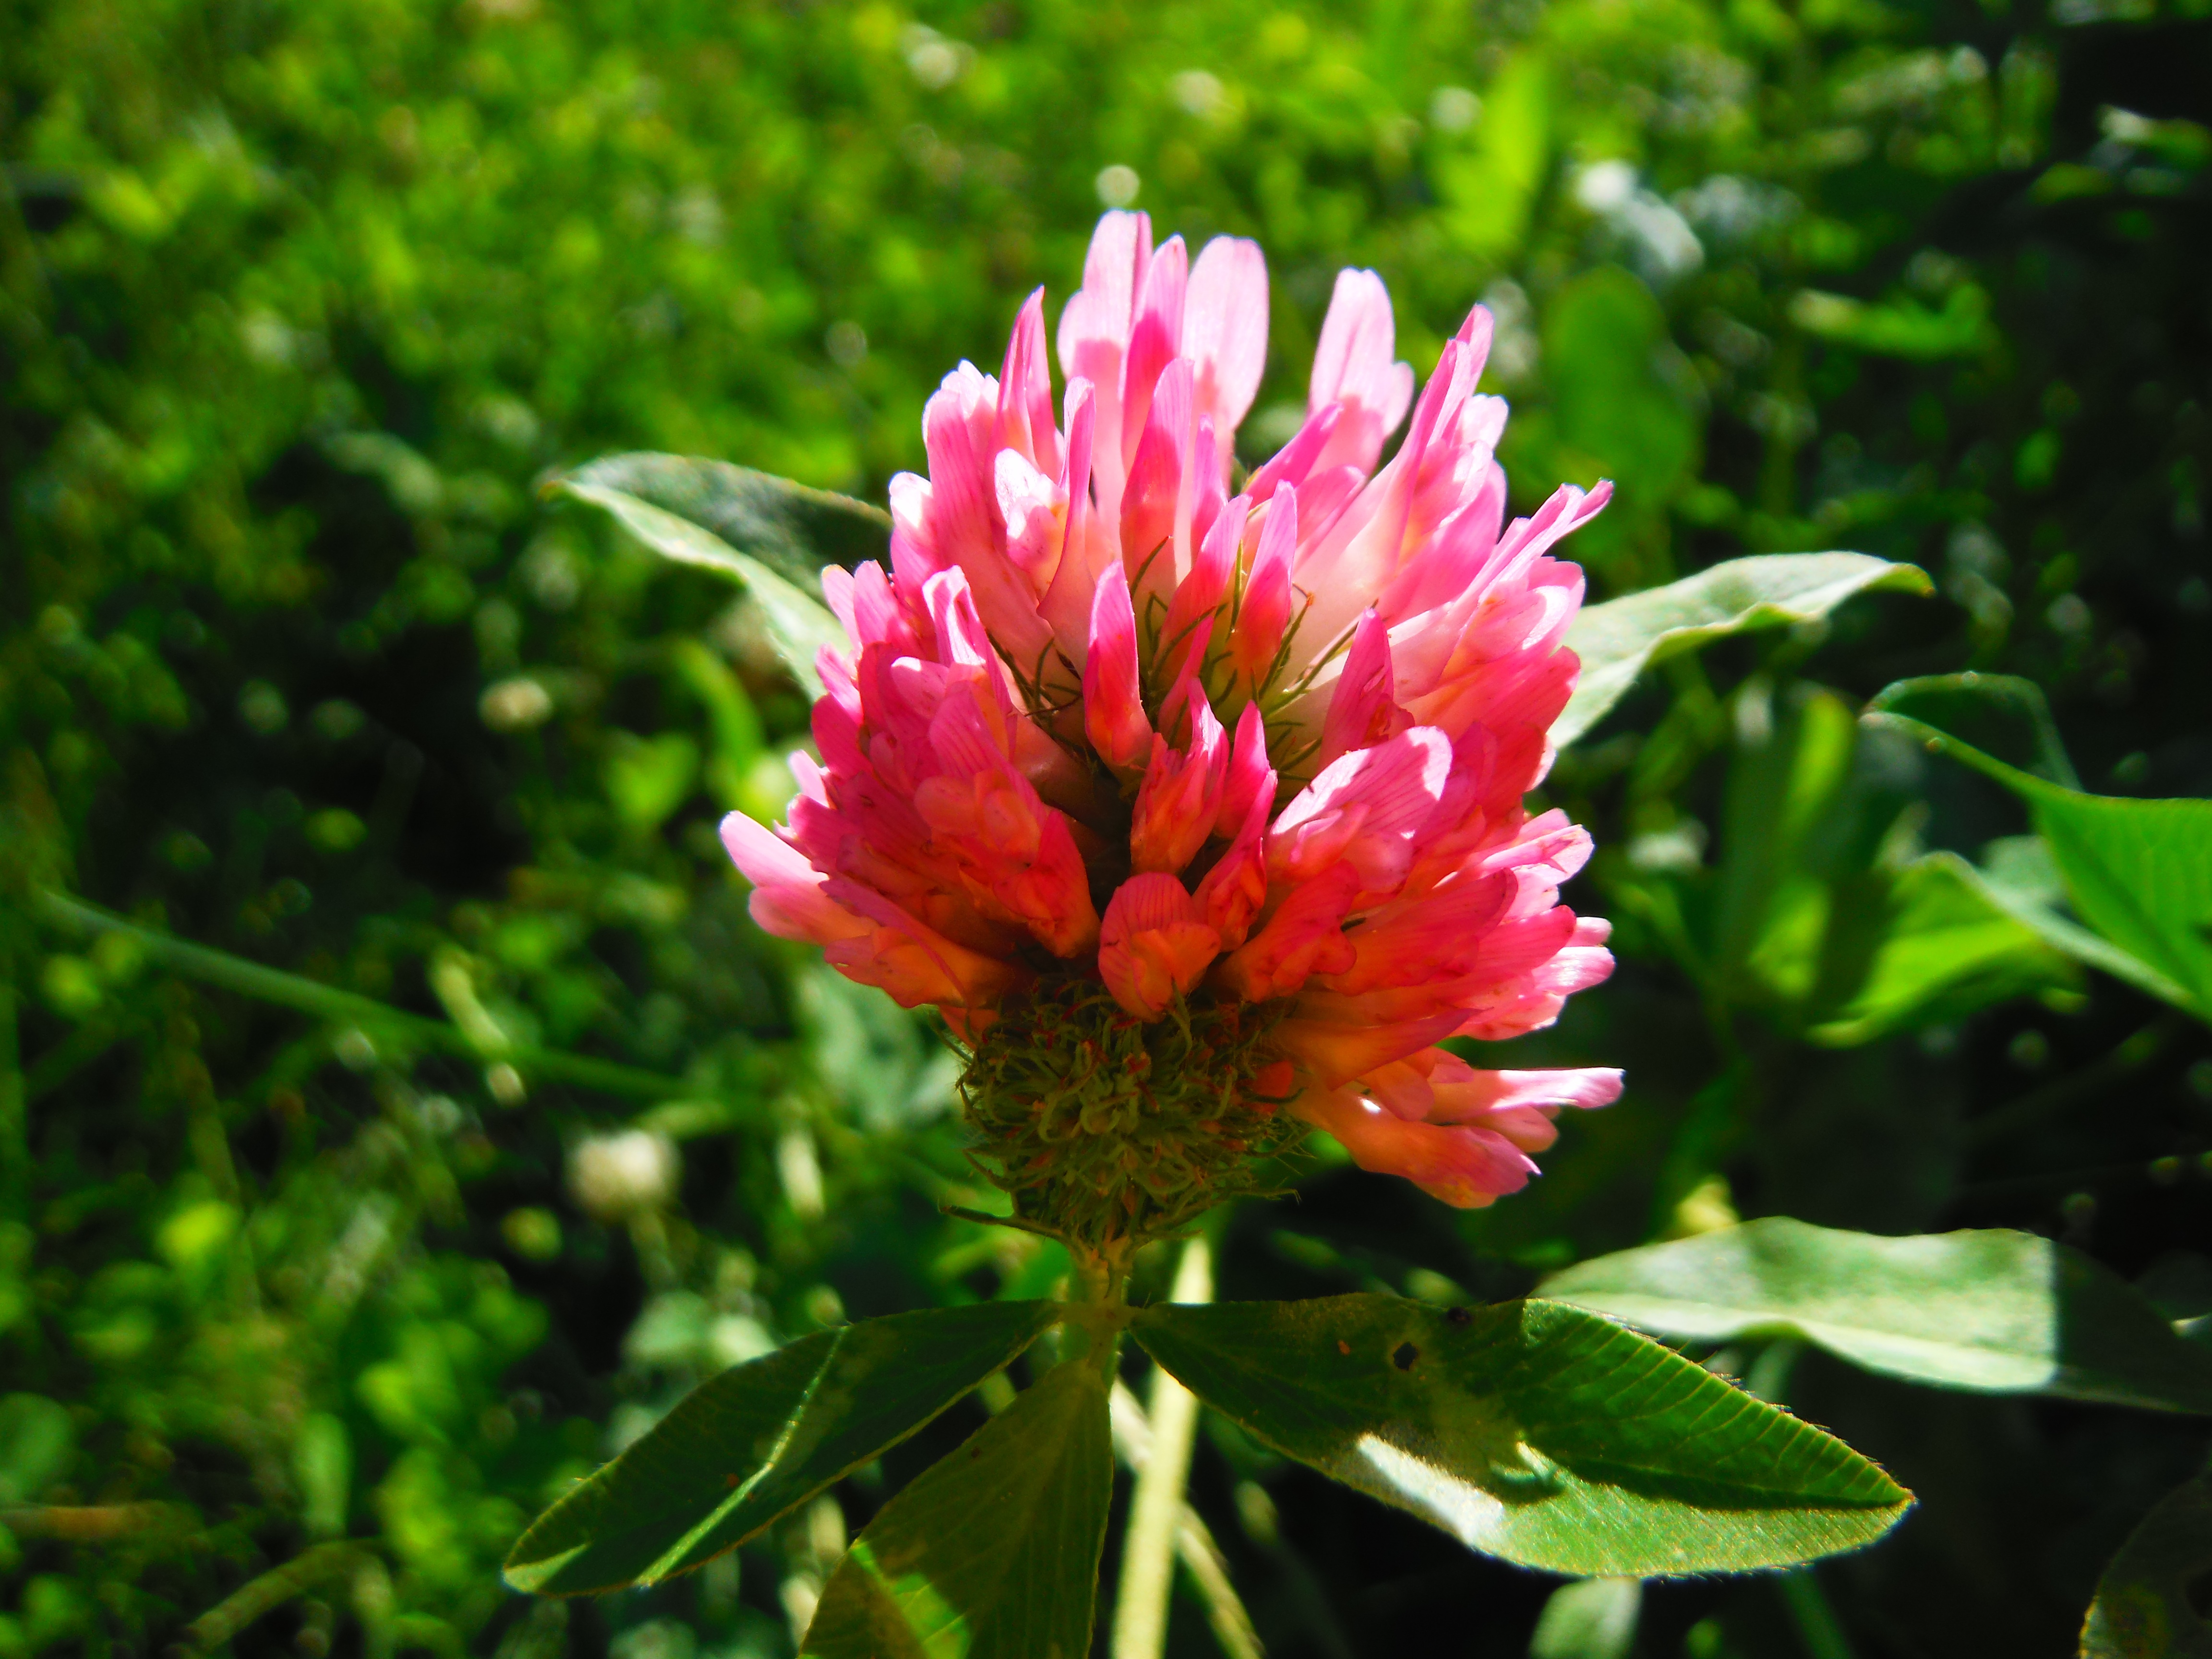
nature, grass, blossom, plant, meadow, flower, petal, botany, flora, wildflower, shrub, macro photography, flowering plant, daisy family, land plant